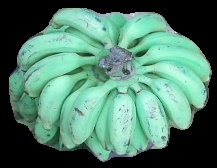
Variety: elakki-bale
Grade: grade3